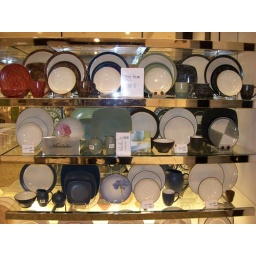
Elements, colorwave, and java. Note round platter, quad salad plate in cedar, and small bowls (Onyx) In elements group